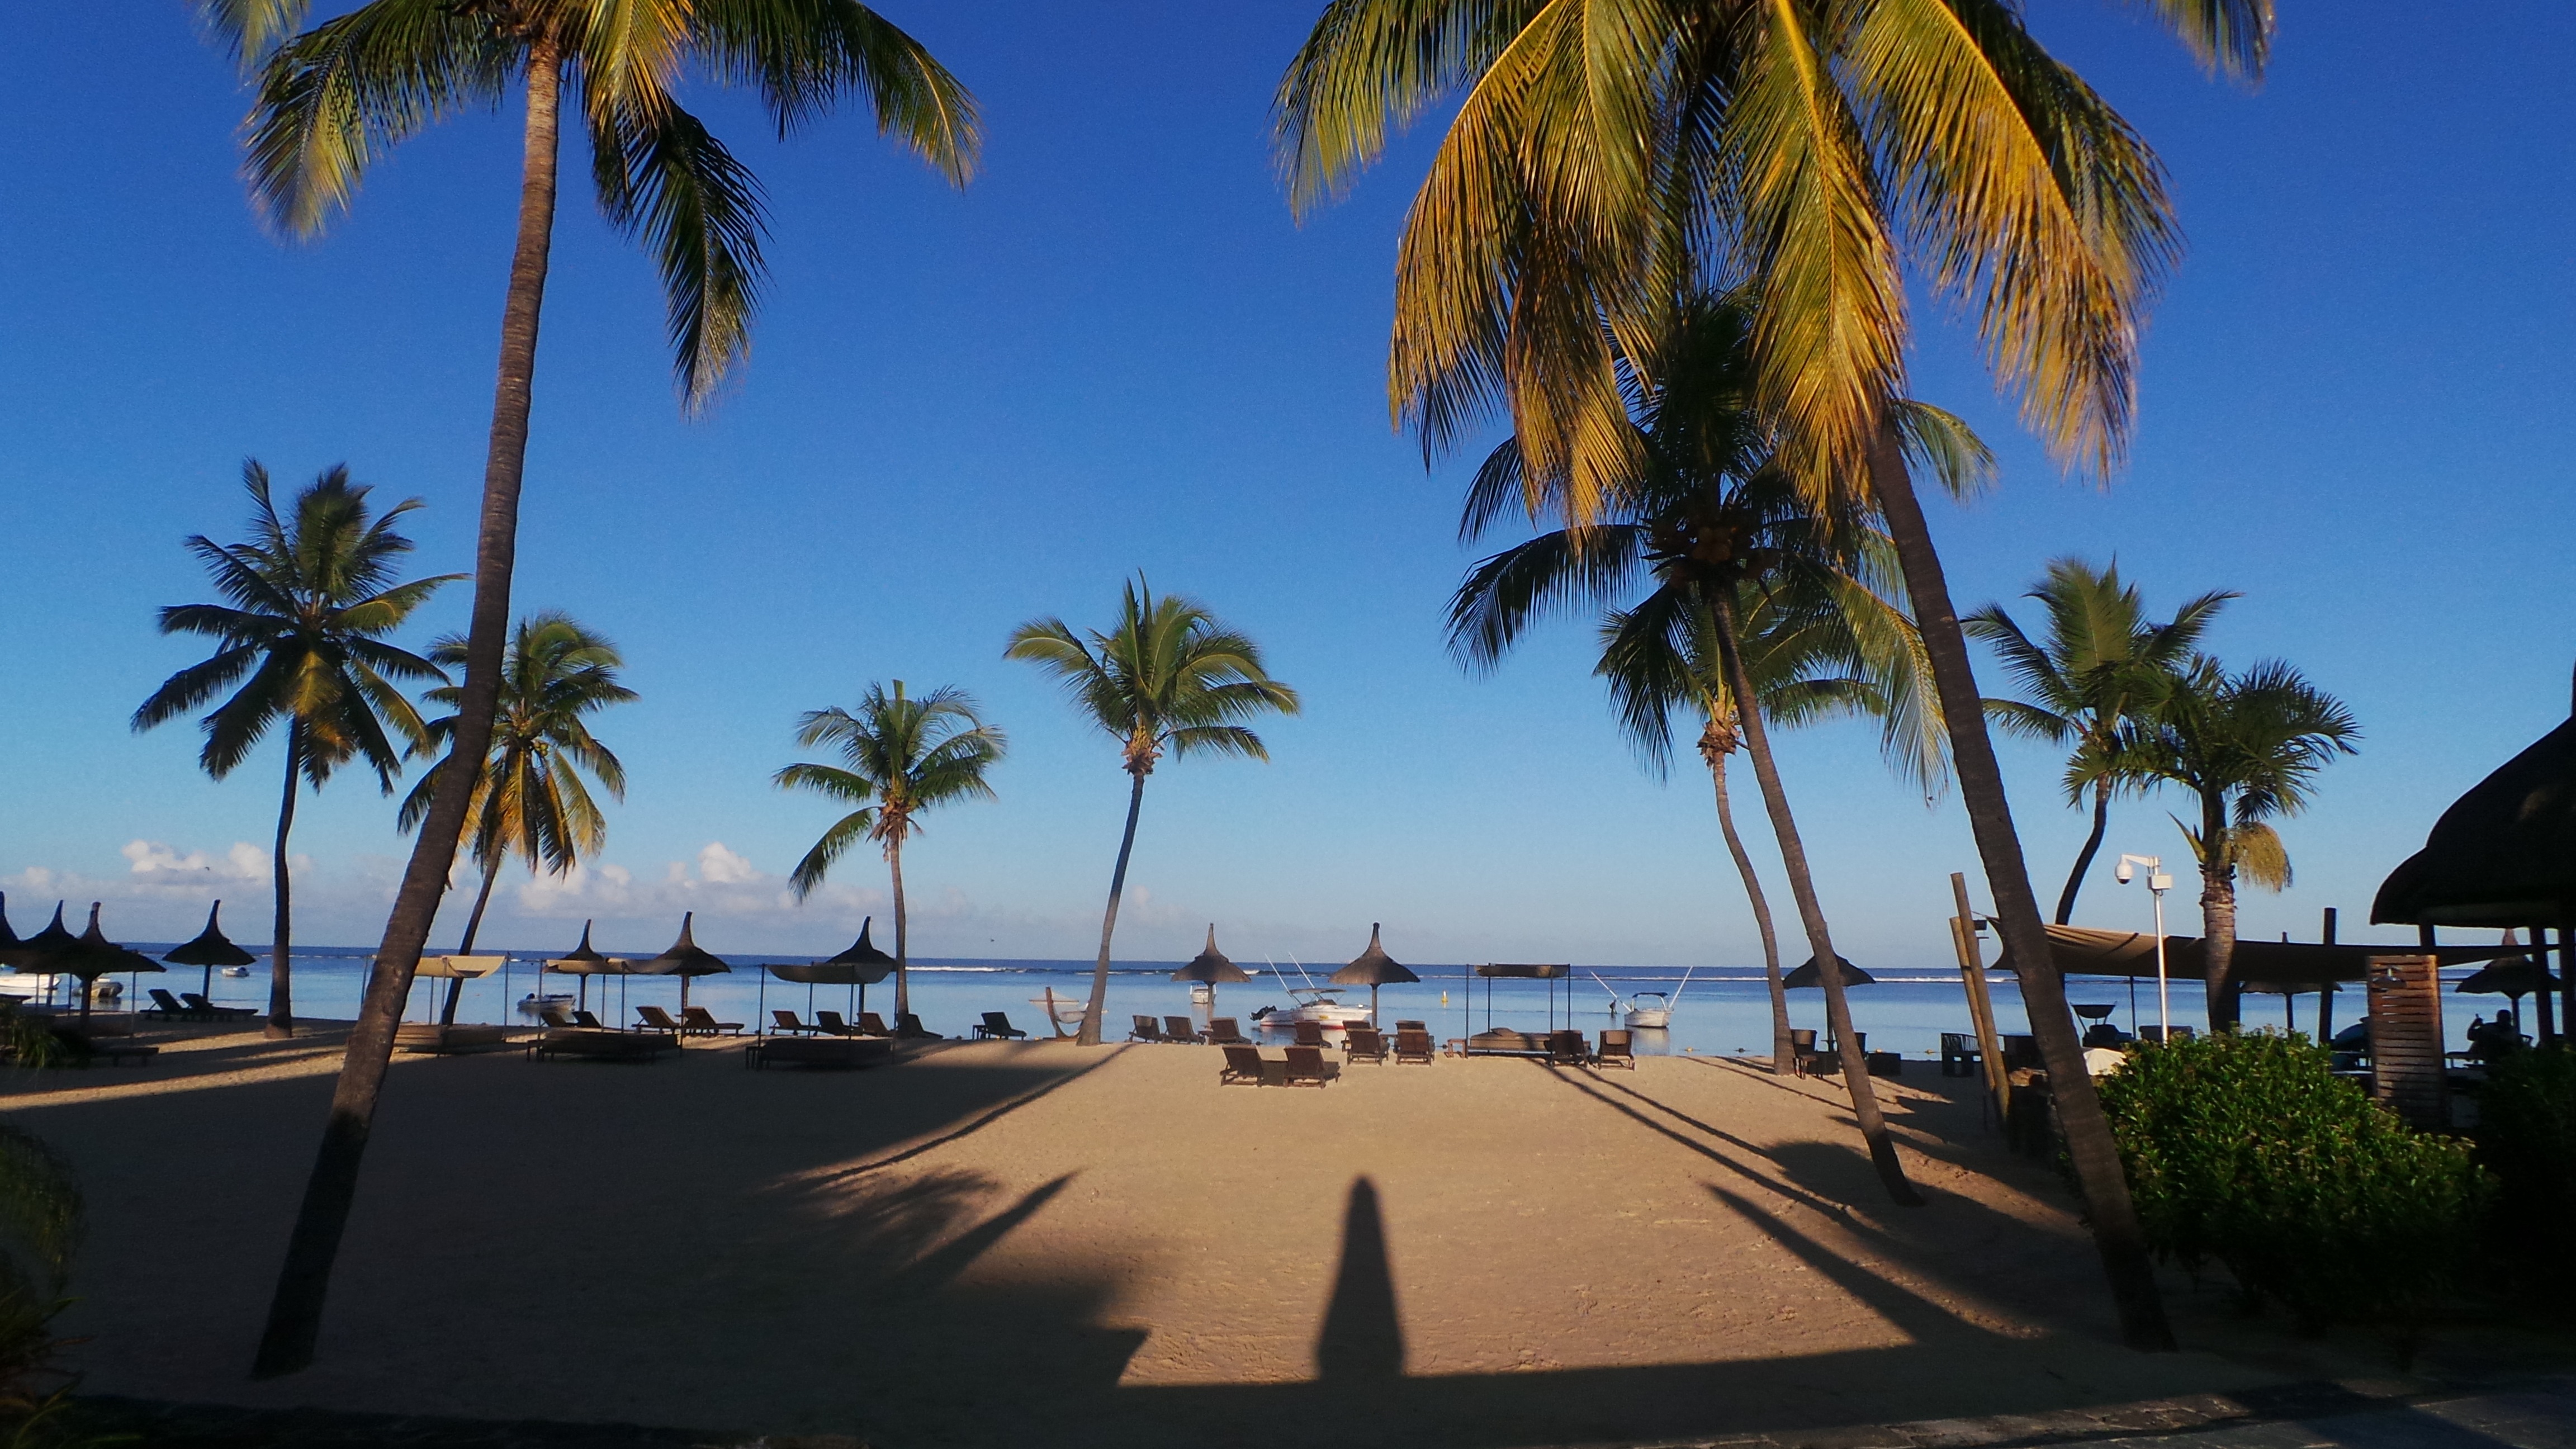
beach, landscape, sea, coast, tree, water, nature, sand, ocean, sky, sun, shore, walkway, summer, vacation, travel, paradise, palm, tropical, holiday, bay, island, tourism, body of water, coconut, sunny, tropic, resort, caribbean, arecales, palm family